Her Majesty the Barmaid

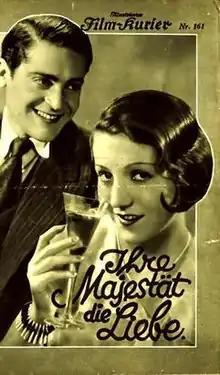

Her Majesty the Barmaid or Her Majesty Love is a 1931 German comedy film directed by Joe May and starring Käthe von Nagy, Francis Lederer and Otto Wallburg. It was shot at the Joinville Studios of Pathé in Paris. It premiered on 9 January 1931. A separate French-language version "His Highness Love" was produced at the same time. An American remake "Her Majesty, Love" was also released the same year by Hollywood studio Warner Brothers.